L'horloger de la comète

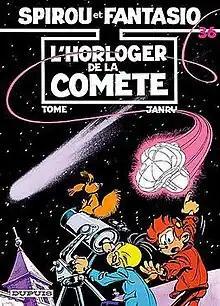
Cover of the Belgian edition

L'horloger de la comète, written by Tome and drawn by Janry, is the thirty-sixth album of the "Spirou et Fantasio" series, and the fourth of the authors. The story was initially serialised in "Spirou" magazine, before released as a hardcover album in 1985.